Alberto Bimboni

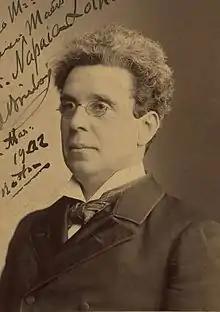
Alberto Bimboni, circa 1902, photo by Morrison

Alberto Bimboni (1882–1960) was an Italian-born American composer and conductor. He is remembered today, if at all, for his opera "Winona"; consequently, he is sometimes grouped with other composers of the Indianist movement in American music.